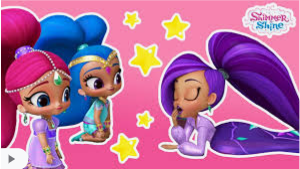
Portrait style: Cartoon Portrait